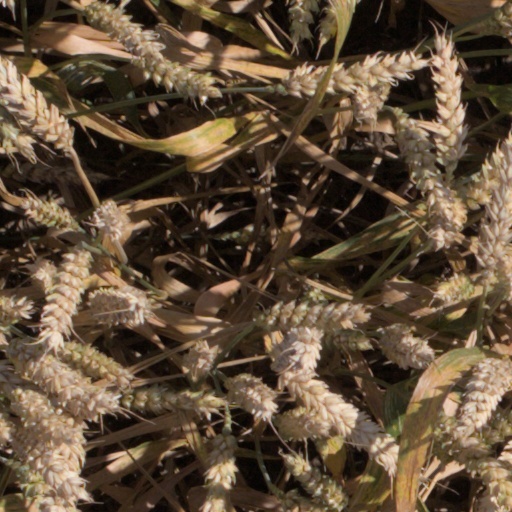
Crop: wheat